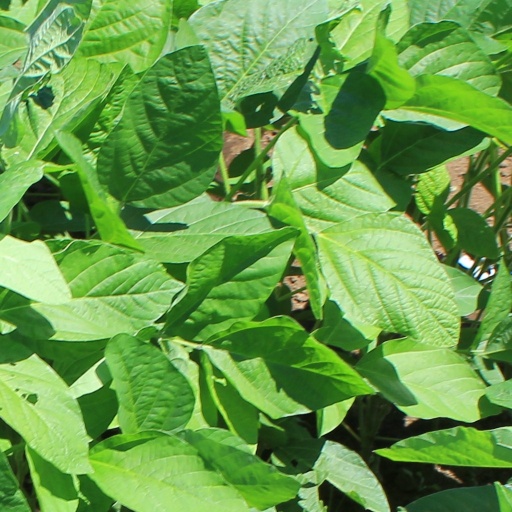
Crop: soybean